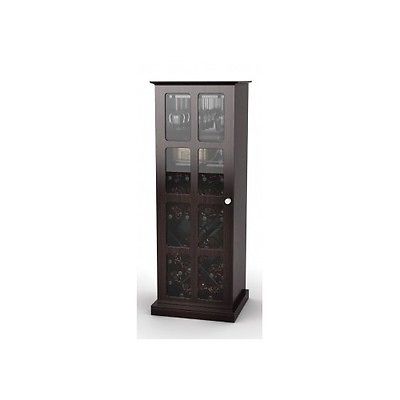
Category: cabinet